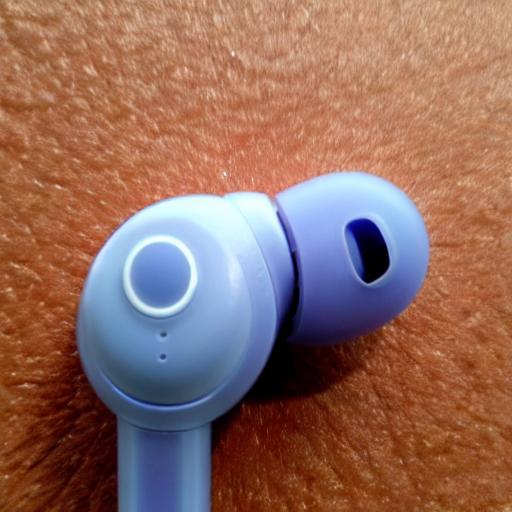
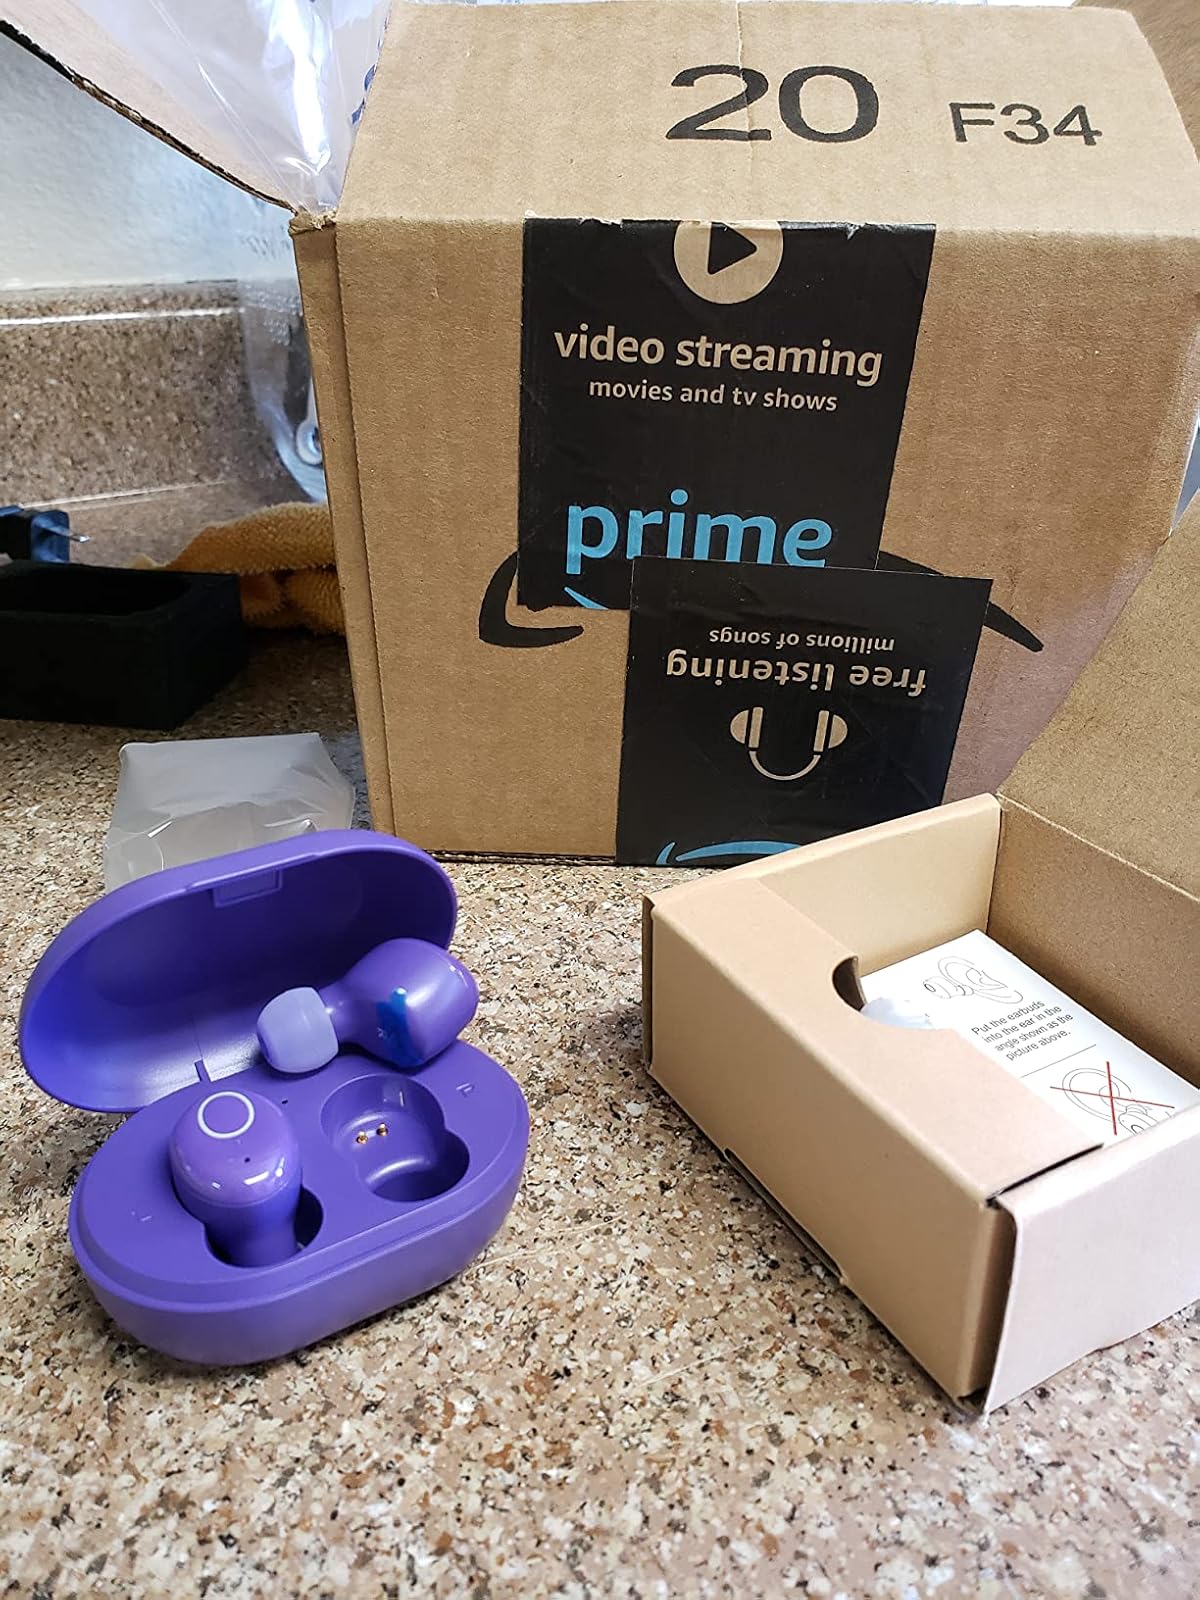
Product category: earbuds
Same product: no